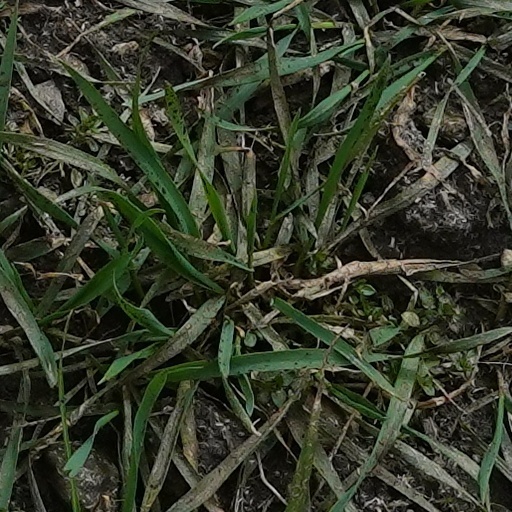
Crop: wheat